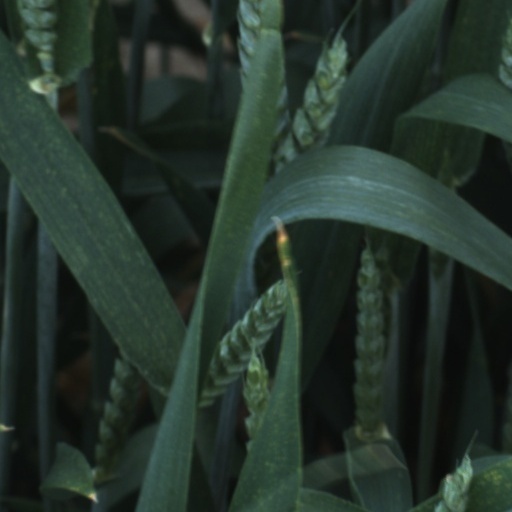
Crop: wheat